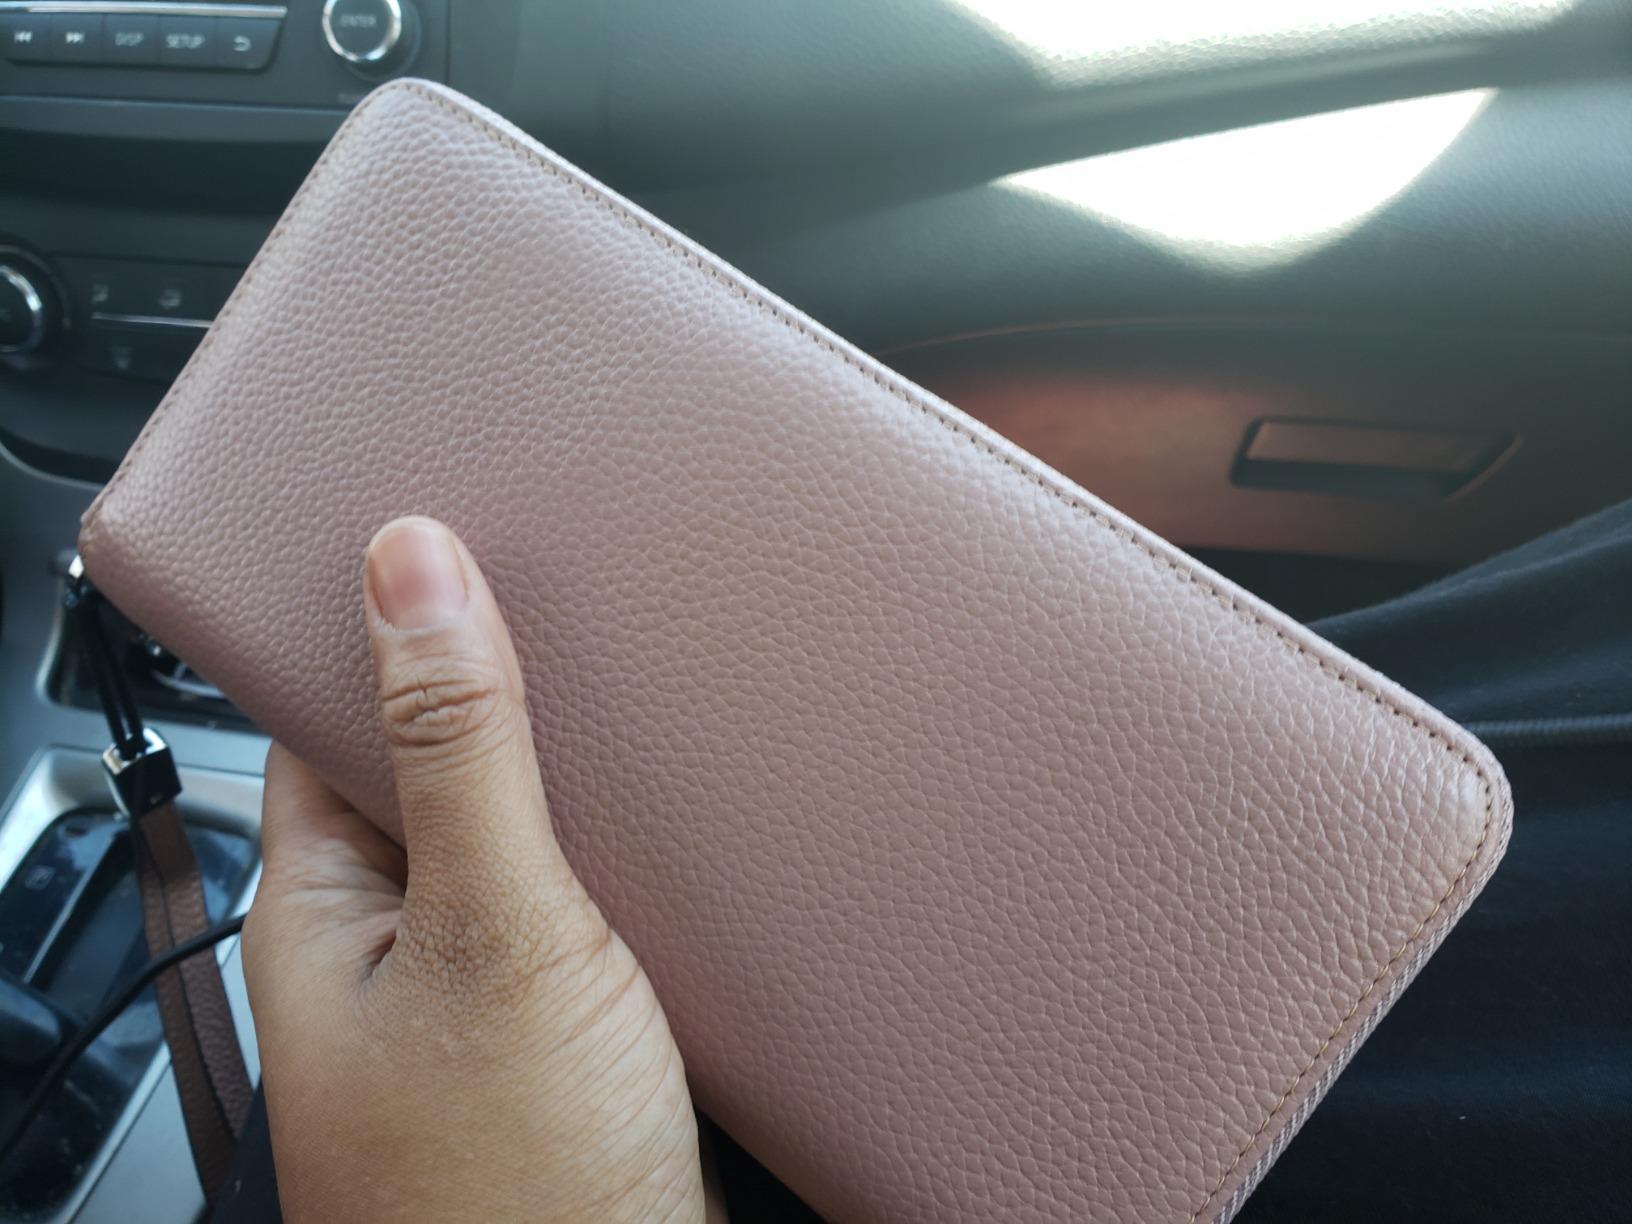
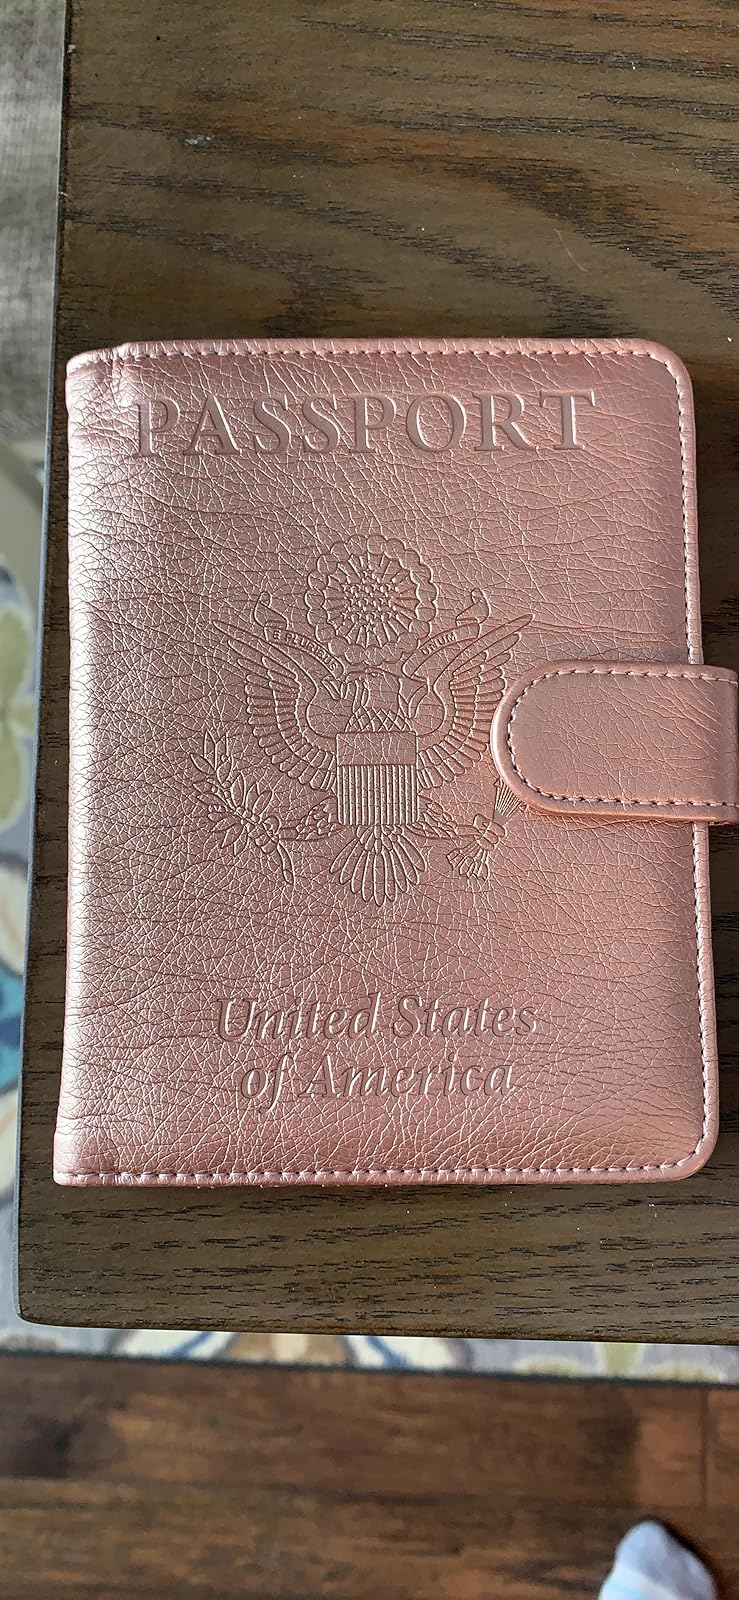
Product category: accessories_wallet
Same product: no